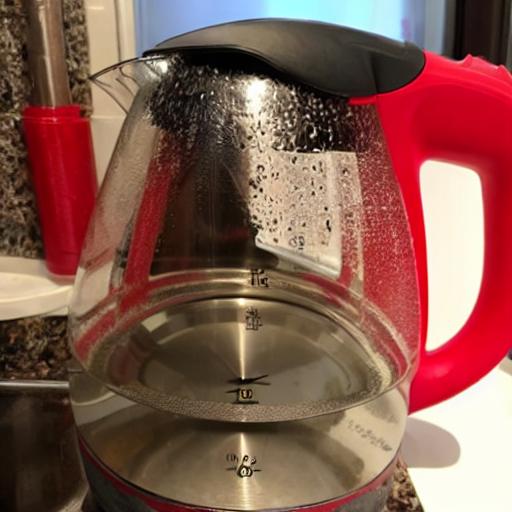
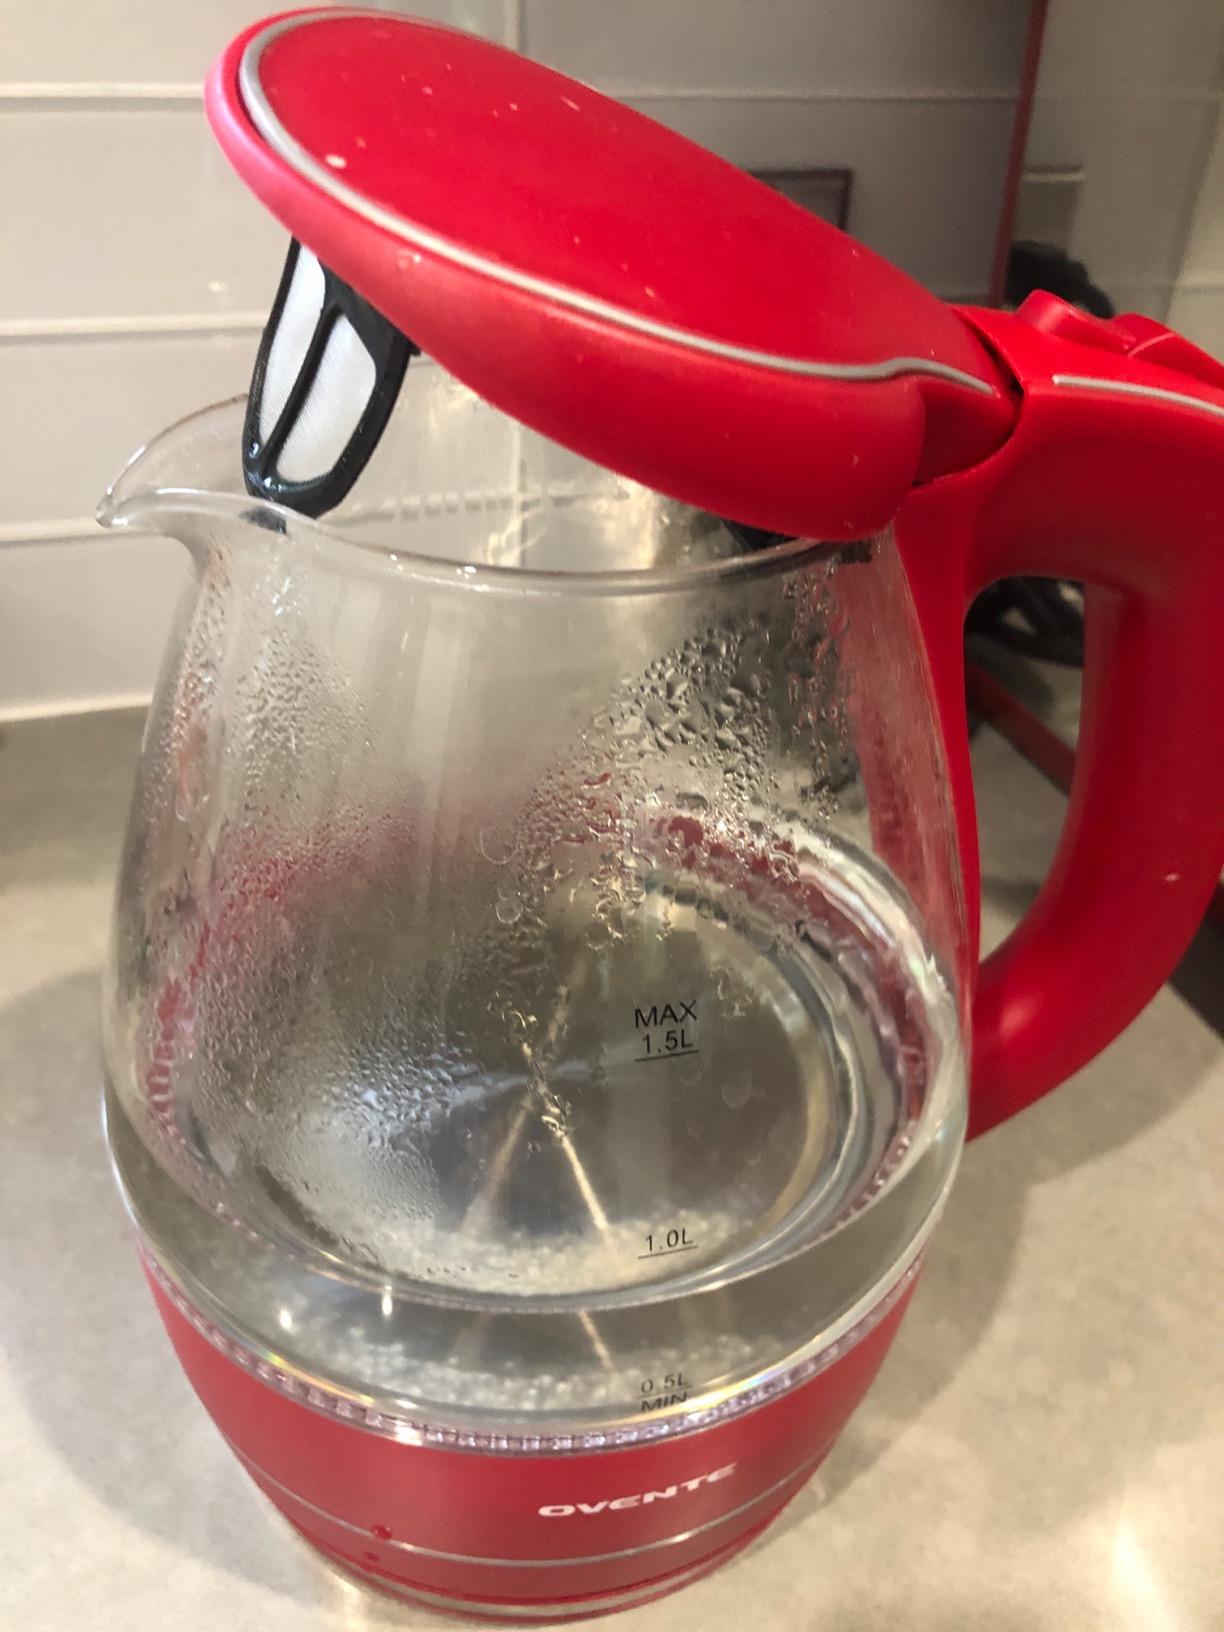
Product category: items_kettle
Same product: no